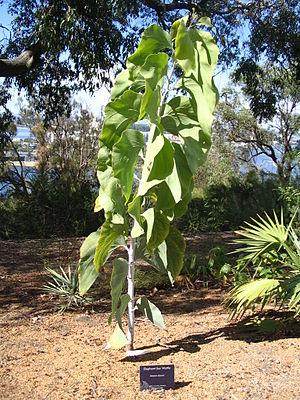
Acacia dunnii est une espèce d'arbres de la famille des Fabacées. C'est un arbre de 7 m de haut, aux très grandes phyllodes aux fleurs en boules jaunes poussant en Australie-Occidentale et dans le Territoire du Nord en Australie.